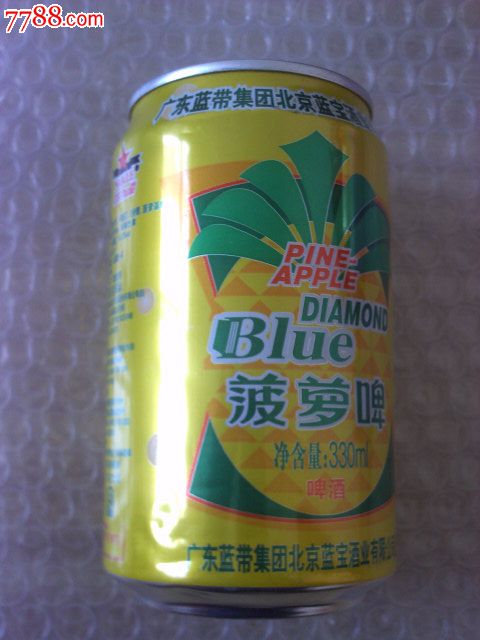
Label: metal